Xenarthra

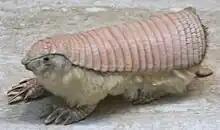
Pink fairy armadillo ("Chlamyphorus truncatus")

Xenarthrans were previously classified alongside the pangolins and aardvarks in the order Edentata (meaning toothless, because the members do not have incisors and lack, or have poorly developed, molars). Subsequently, Edentata was found to be a polyphyletic grouping whose New World and Old World taxa are unrelated, and it was split up to reflect their true phylogeny. Aardvarks and pangolins are now placed in individual orders, and the new order Xenarthra was erected to group the remaining families (which are all related). The morphology of xenarthrans generally suggests that the anteaters and sloths are more closely related to each other than either is to the armadillos, glyptodonts, and pampatheres; this idea is upheld by molecular studies. Since its conception, Xenarthra has increasingly come to be considered to be of a higher rank than 'order'; some authorities consider it to be a cohort, while others consider it to be a superorder.